A Break Away!

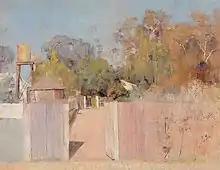
Roberts' 1891 painting of Collendina Station, Corowa, where he began work on "A break away!"

The painting depicts a mob of thirsty sheep stampeding towards a dam. A drover on horseback is attempting to turn the mob before they drown or crush each other in their desire to drink. The painting, an "icon of Australian art", is part of a series of works by Roberts that "captures what was an emerging spirit of national identity."